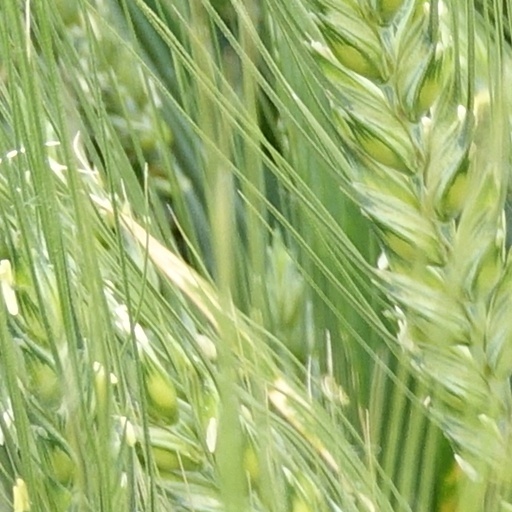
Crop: wheat